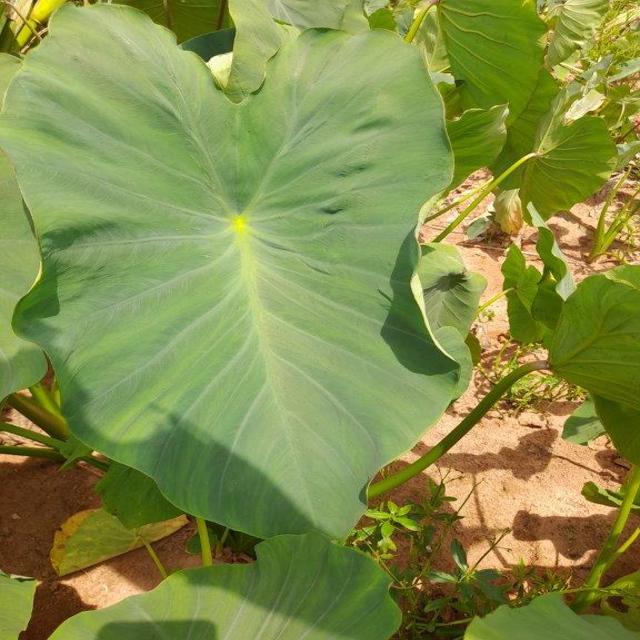
Label: Healthy